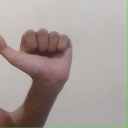
अक्षर: त